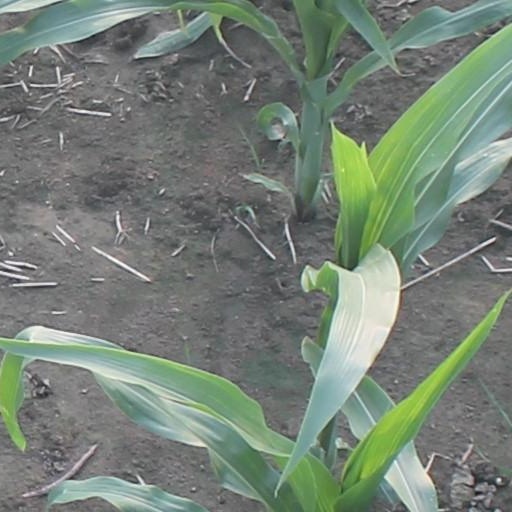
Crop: maize; corn